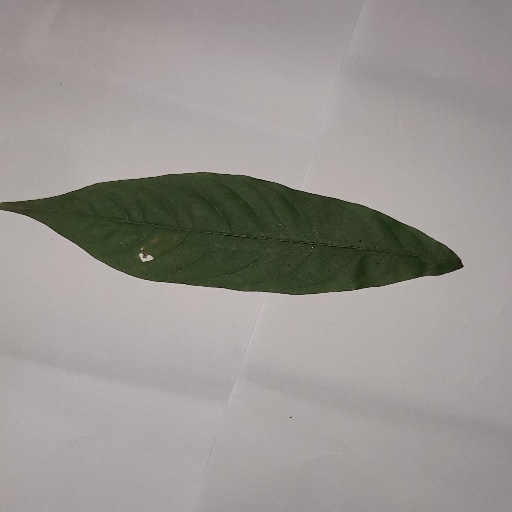
Species: HariTaki
Leaf condition: Shot Hole